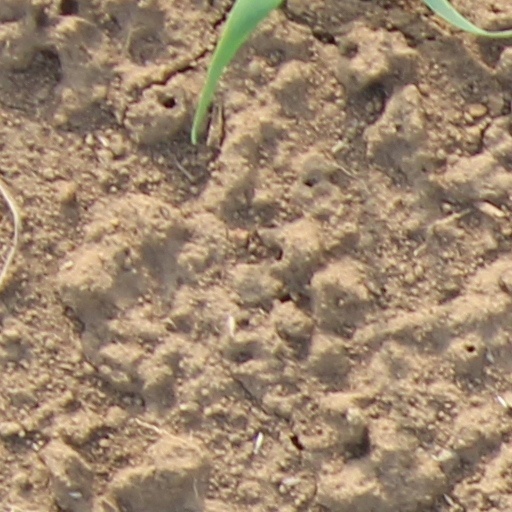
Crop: wheat